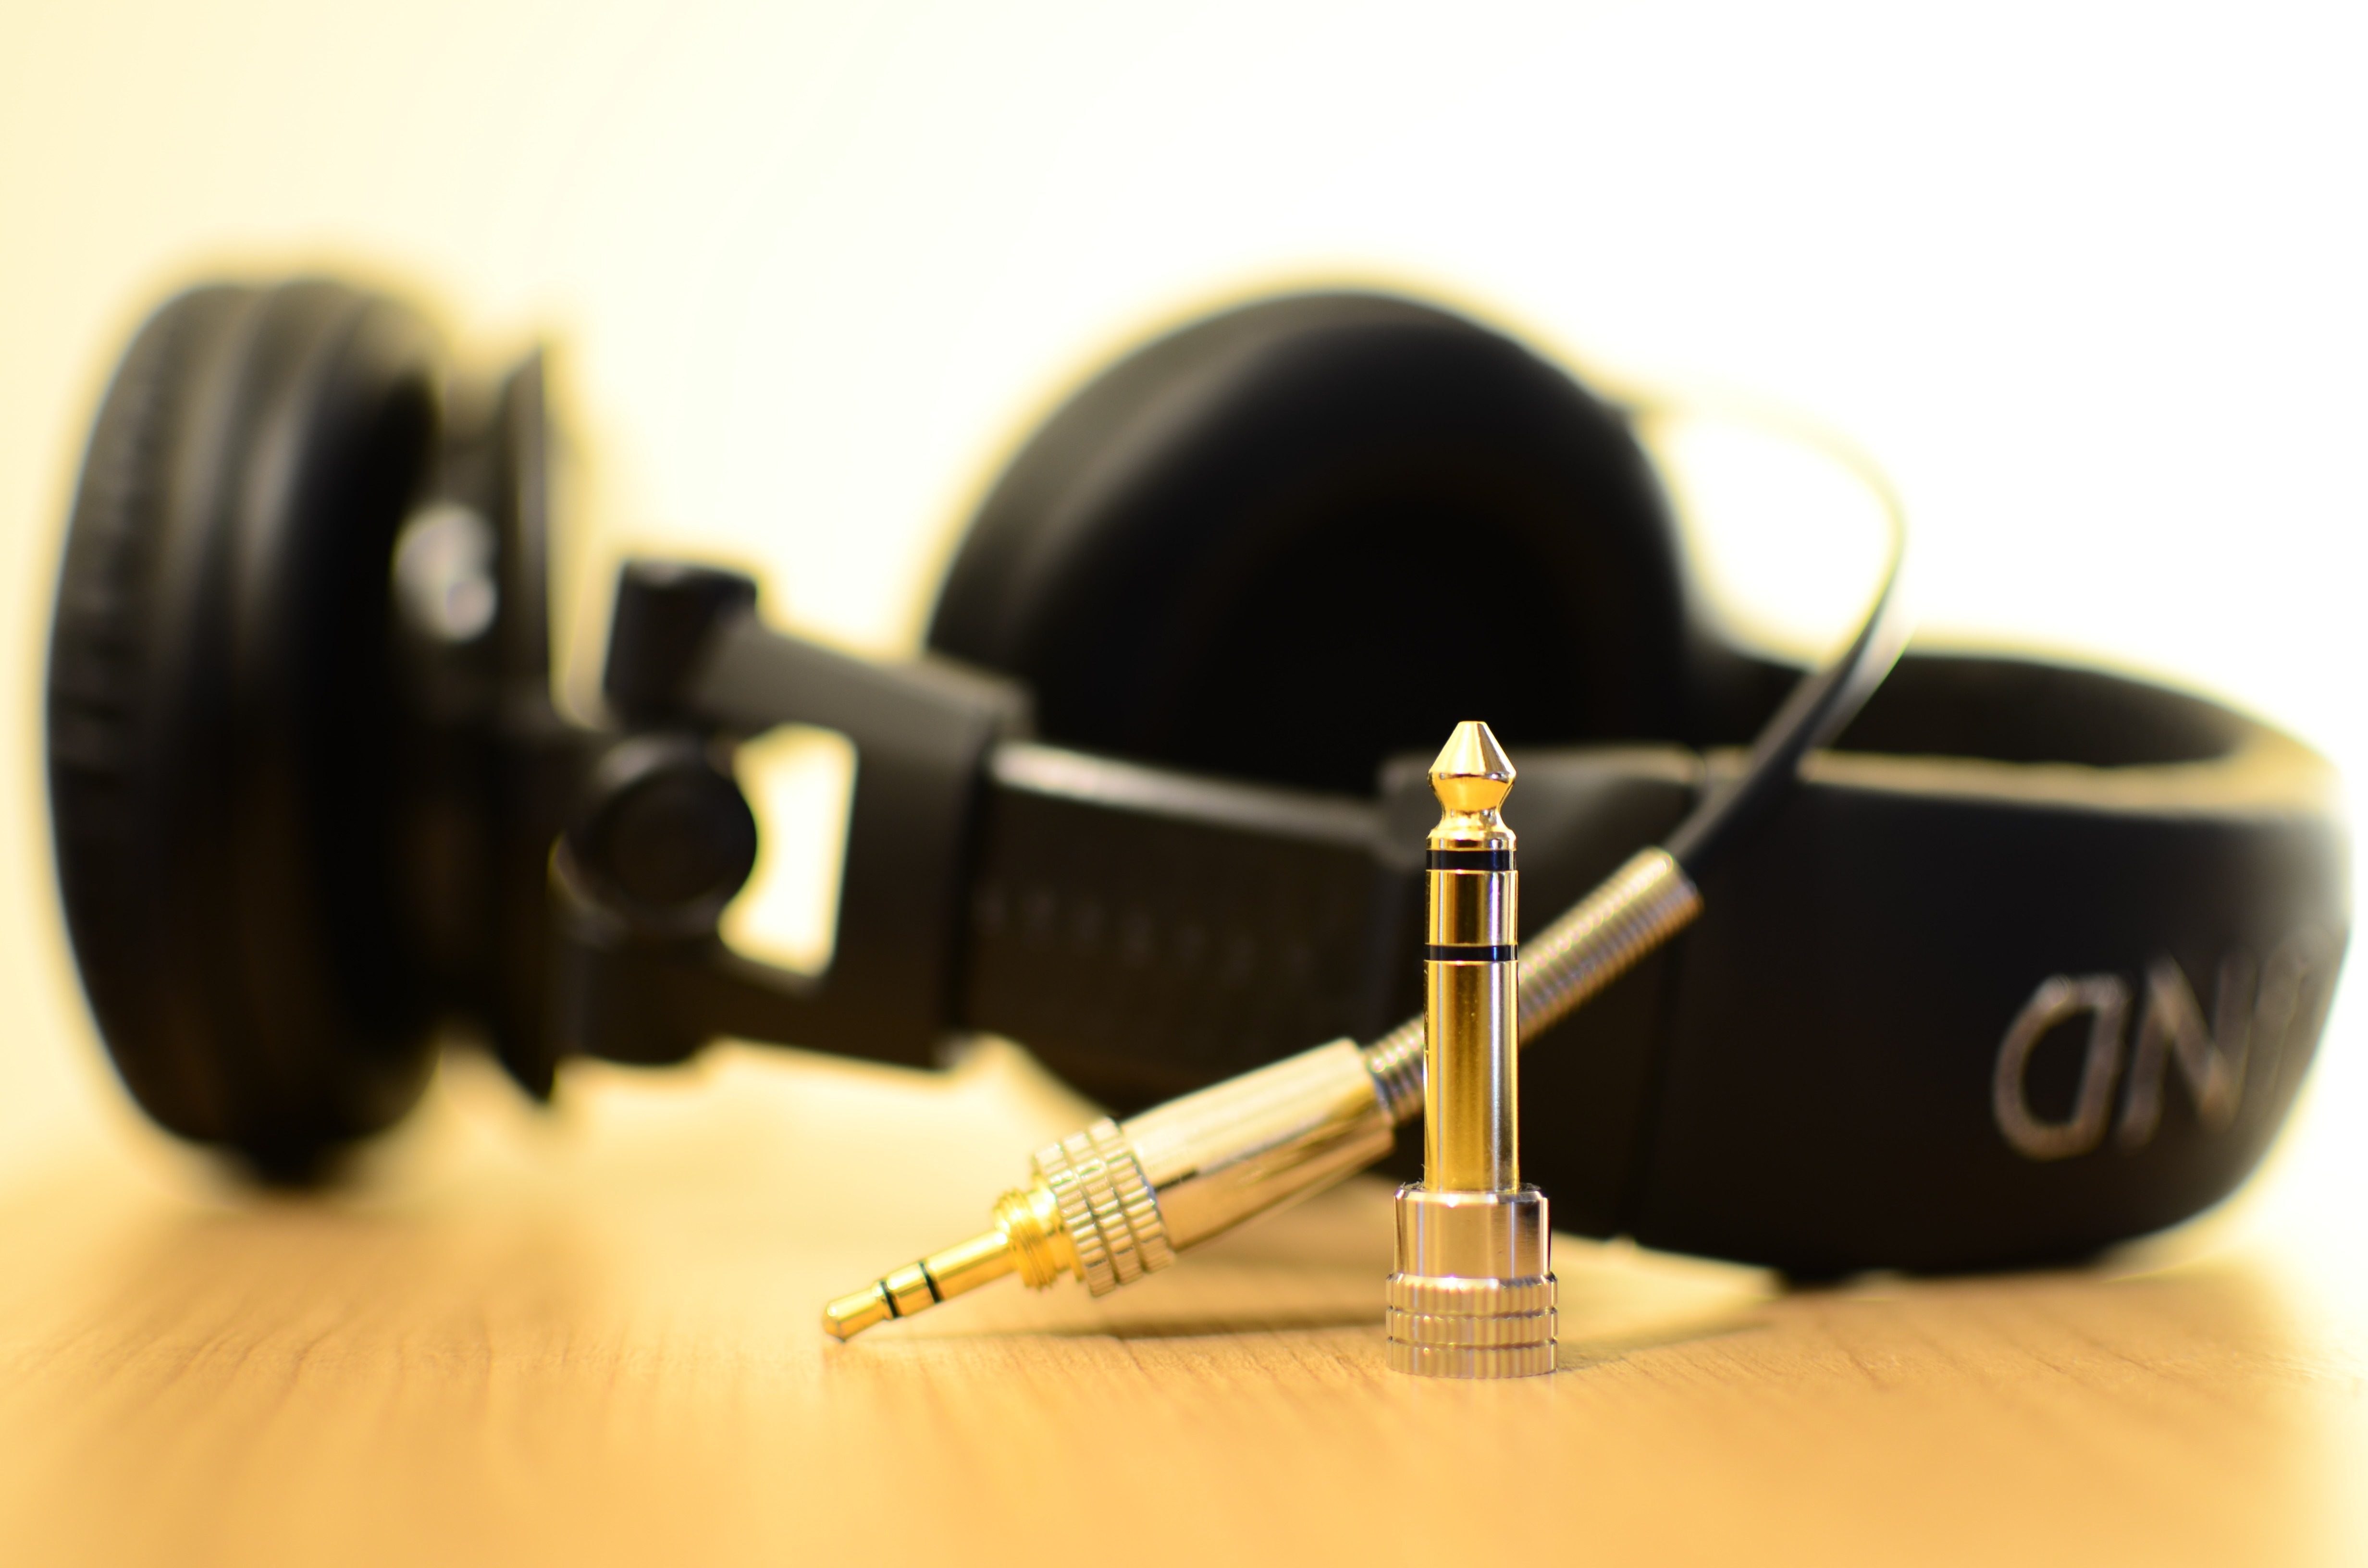
music, technology, headphone, gadget, ear, product, audio, headphones, headset, listen, entertainment, earphones, listening, hear, audio equipment, hearing